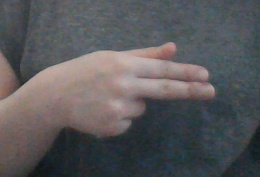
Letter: ghain